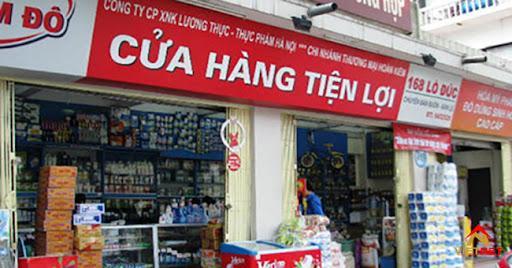
đây là khung cảnh xuất hiện ở trước một cửa hàng tiện lợi